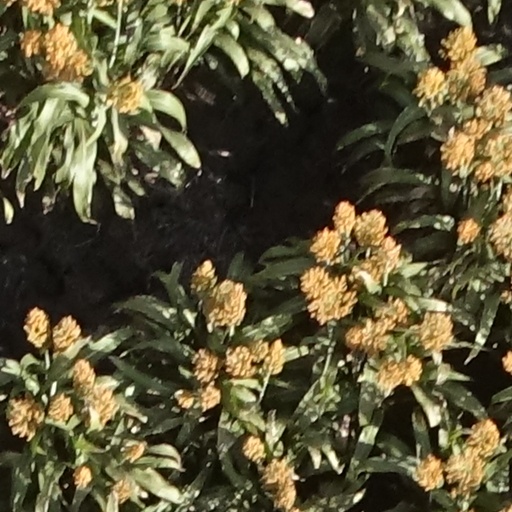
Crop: sorghum